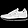
Label: Sneaker